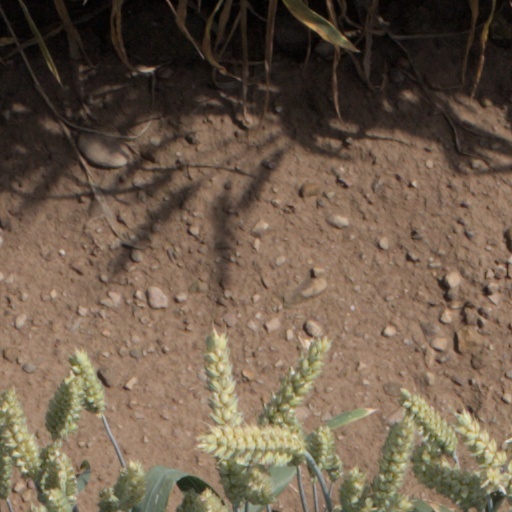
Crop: wheat